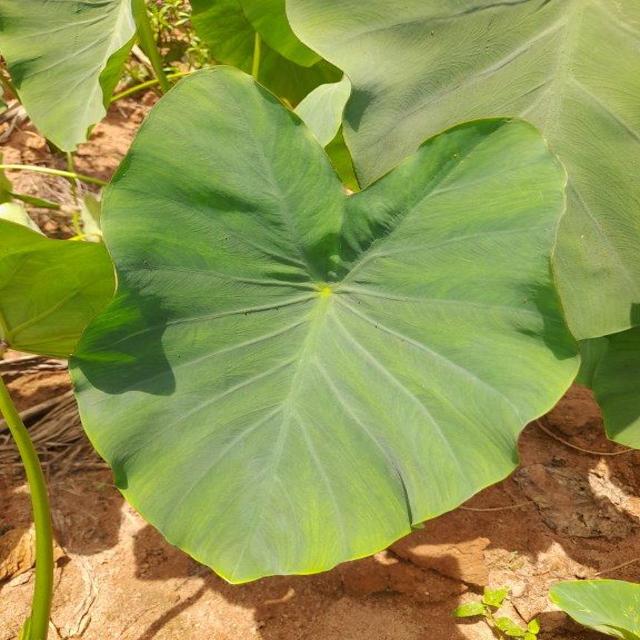
Label: Healthy